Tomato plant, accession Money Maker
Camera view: vertical (180 deg); turntable rotation: 0 degrees
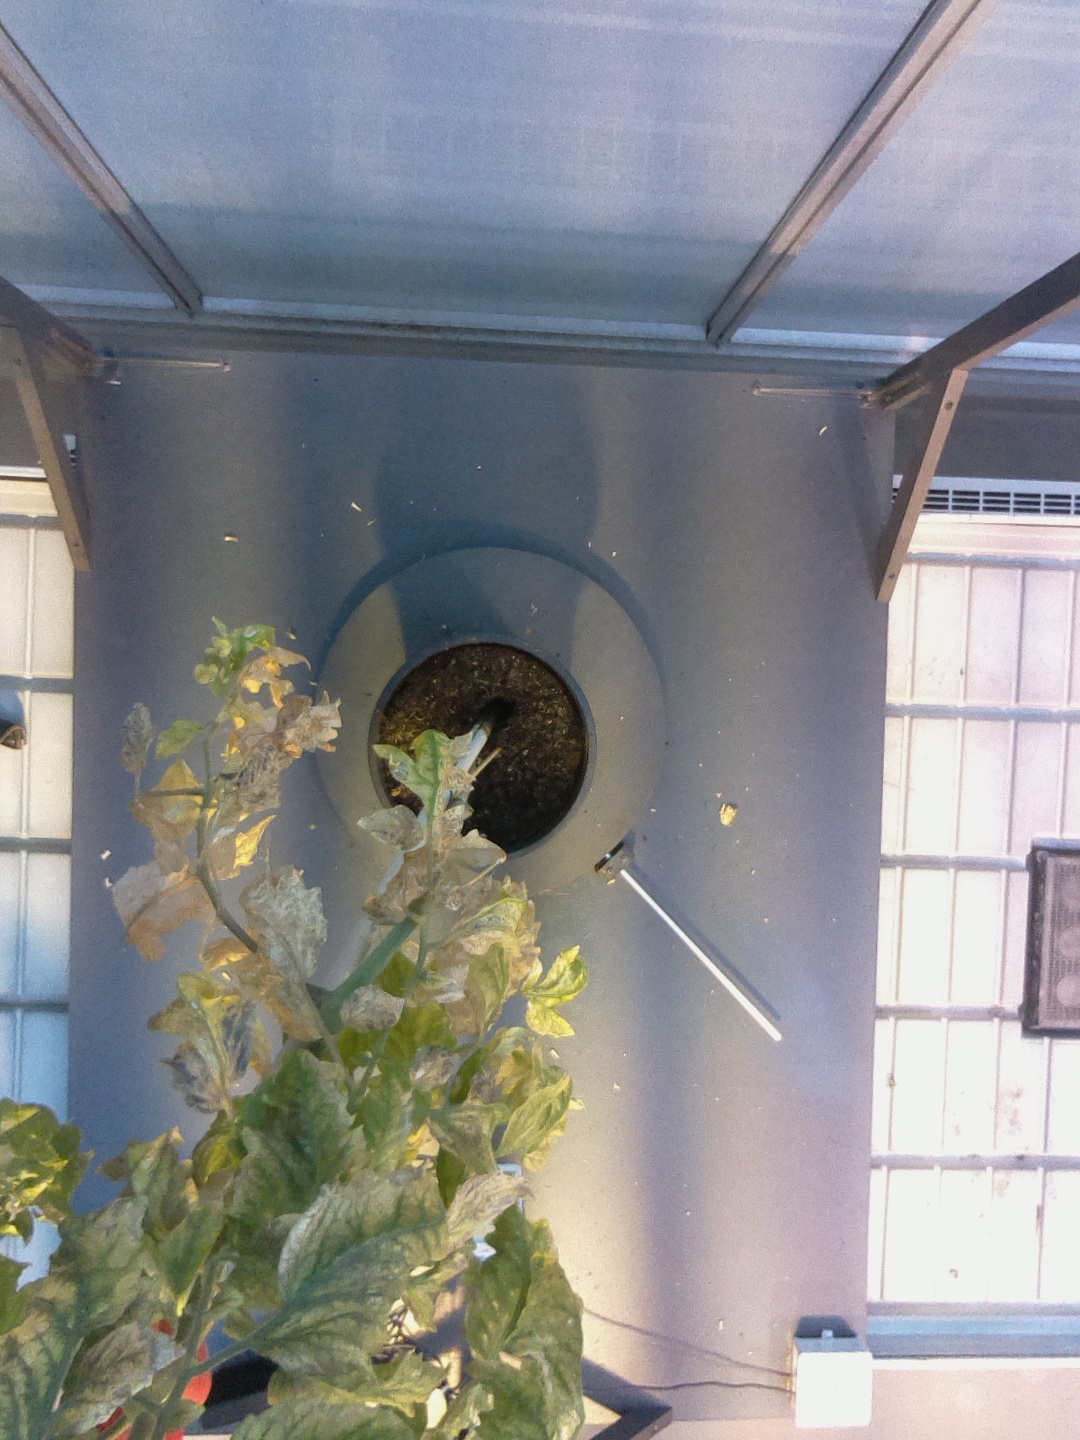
BBCH growth stage 83: 30%-40% of fruits show typical fully ripe color